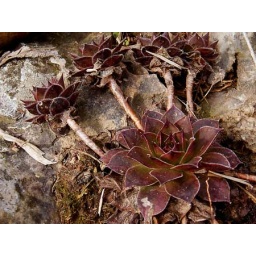
They live on the rocks in my rock garden, it amazes me how they survive and grow each year.